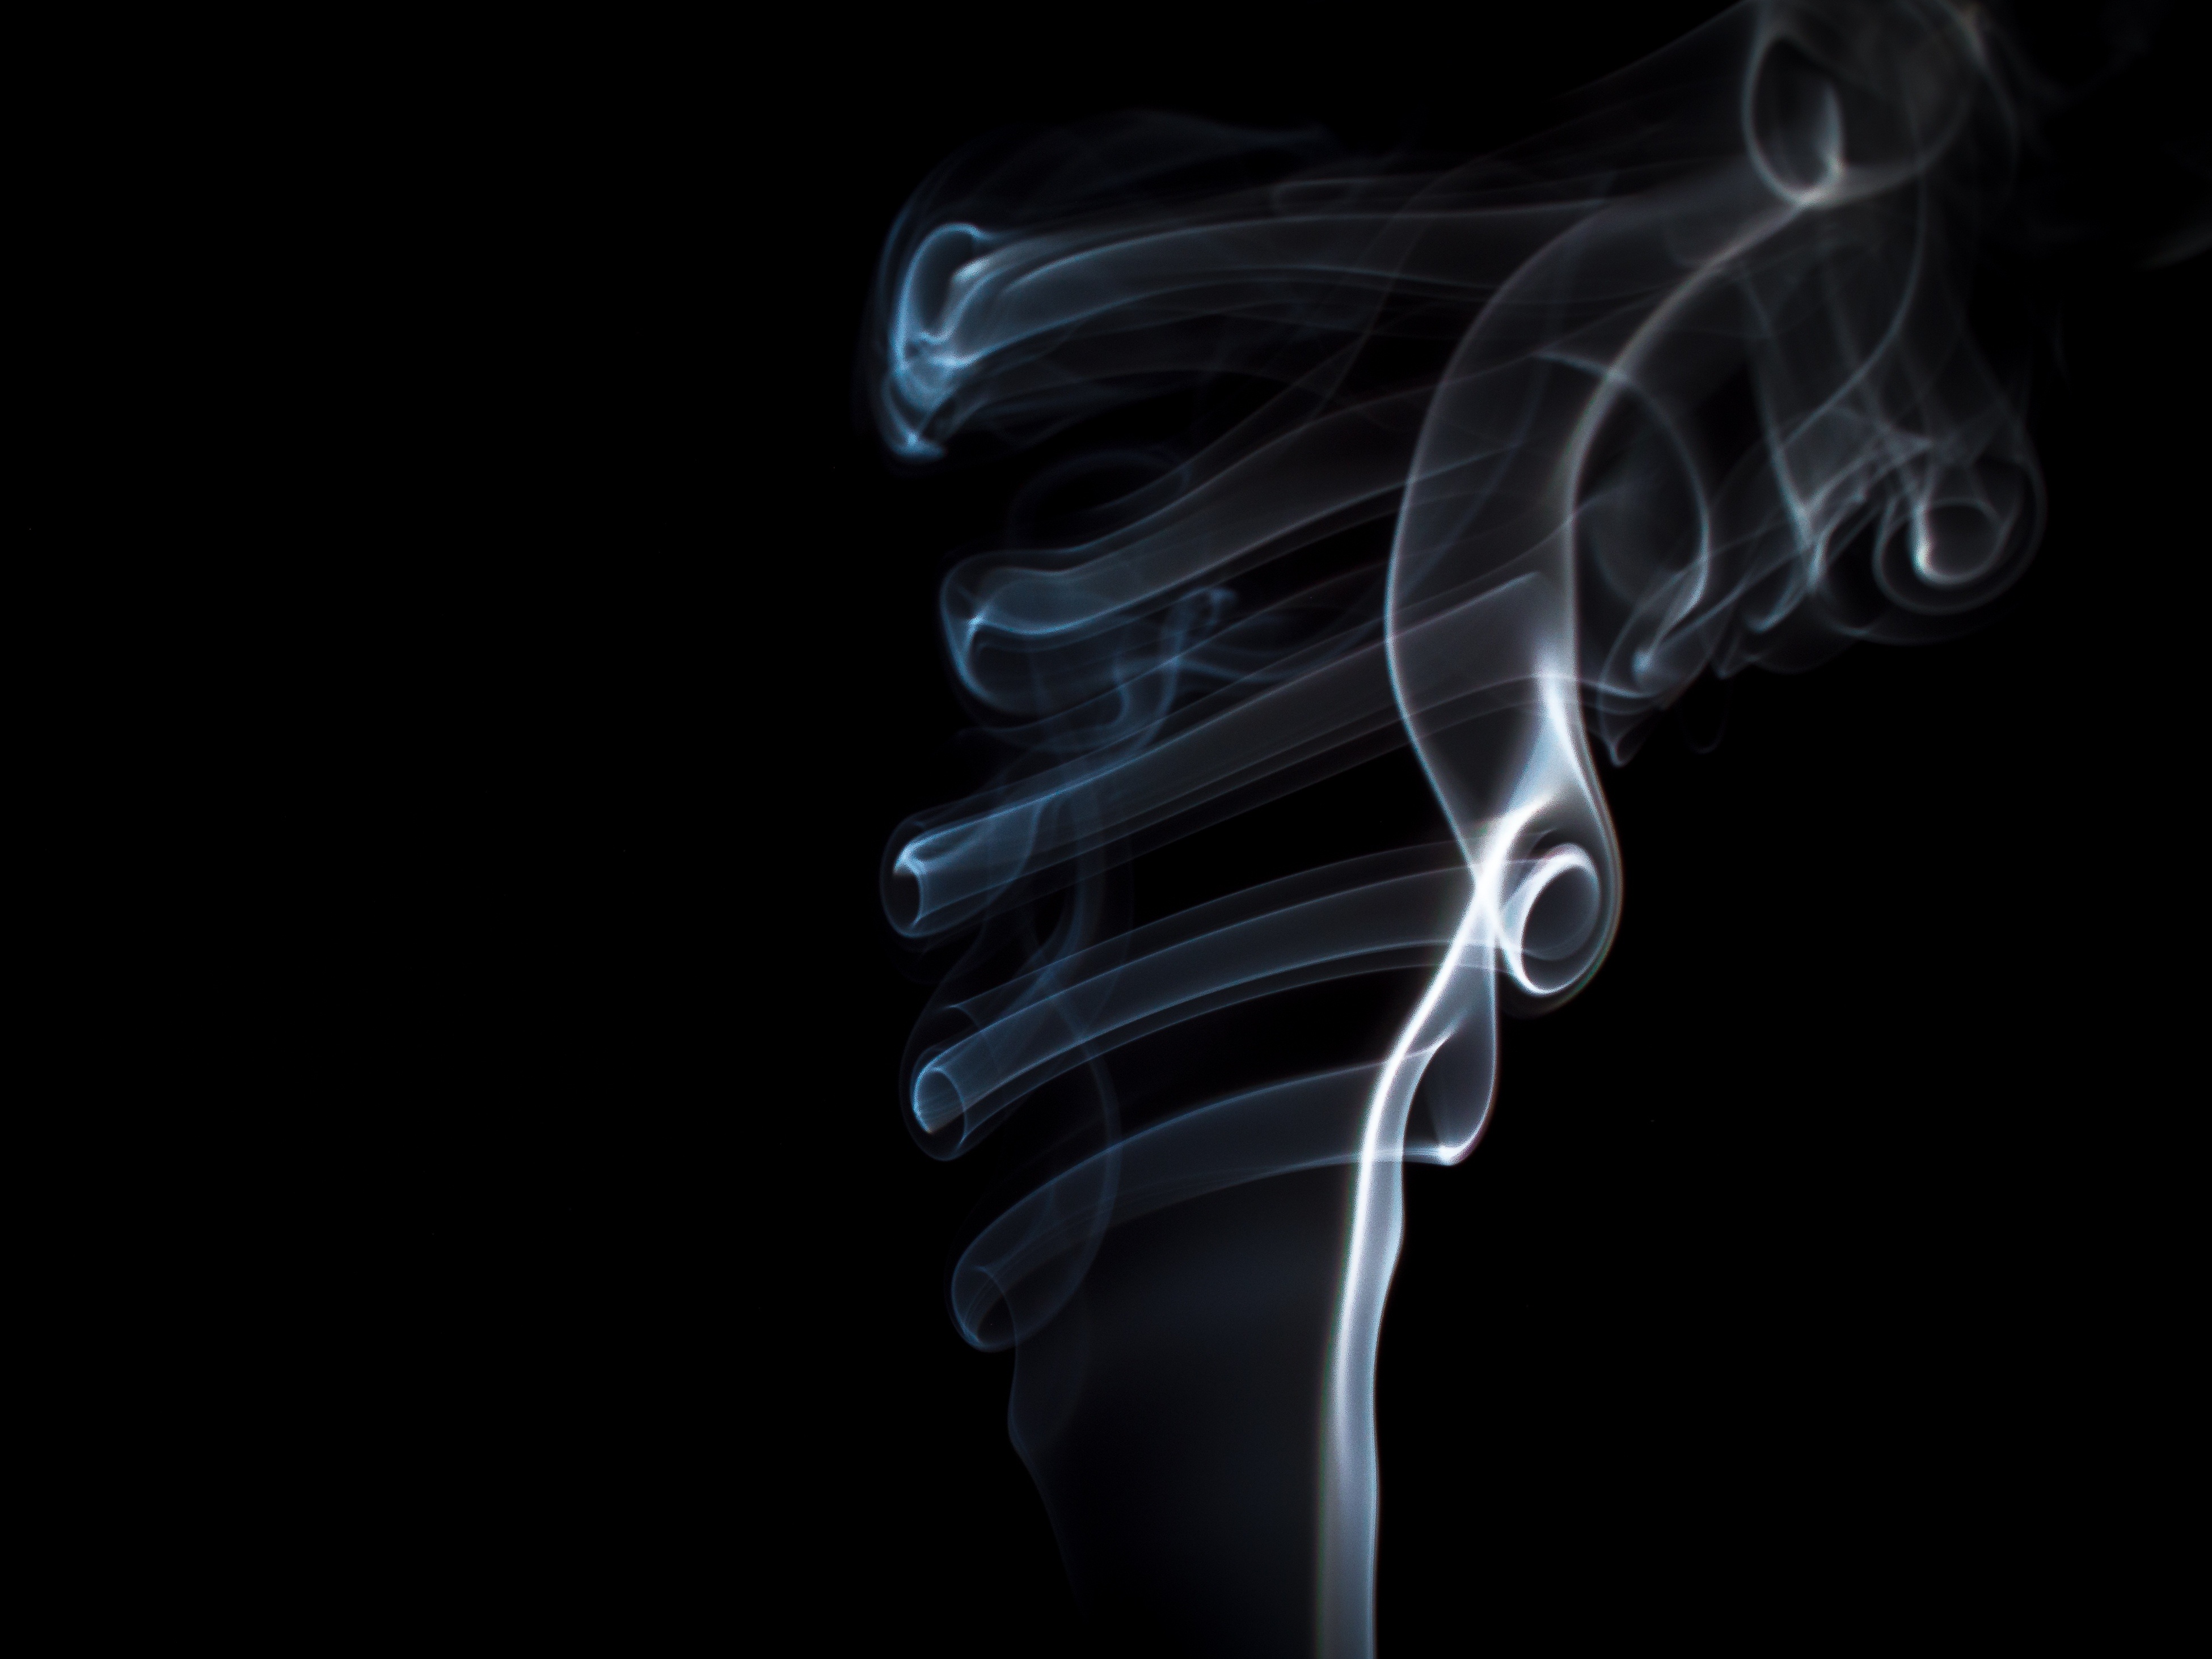
light, black and white, wave, smoke, line, flame, darkness, font, effect, screenshot, monochrome photography, computer wallpaper